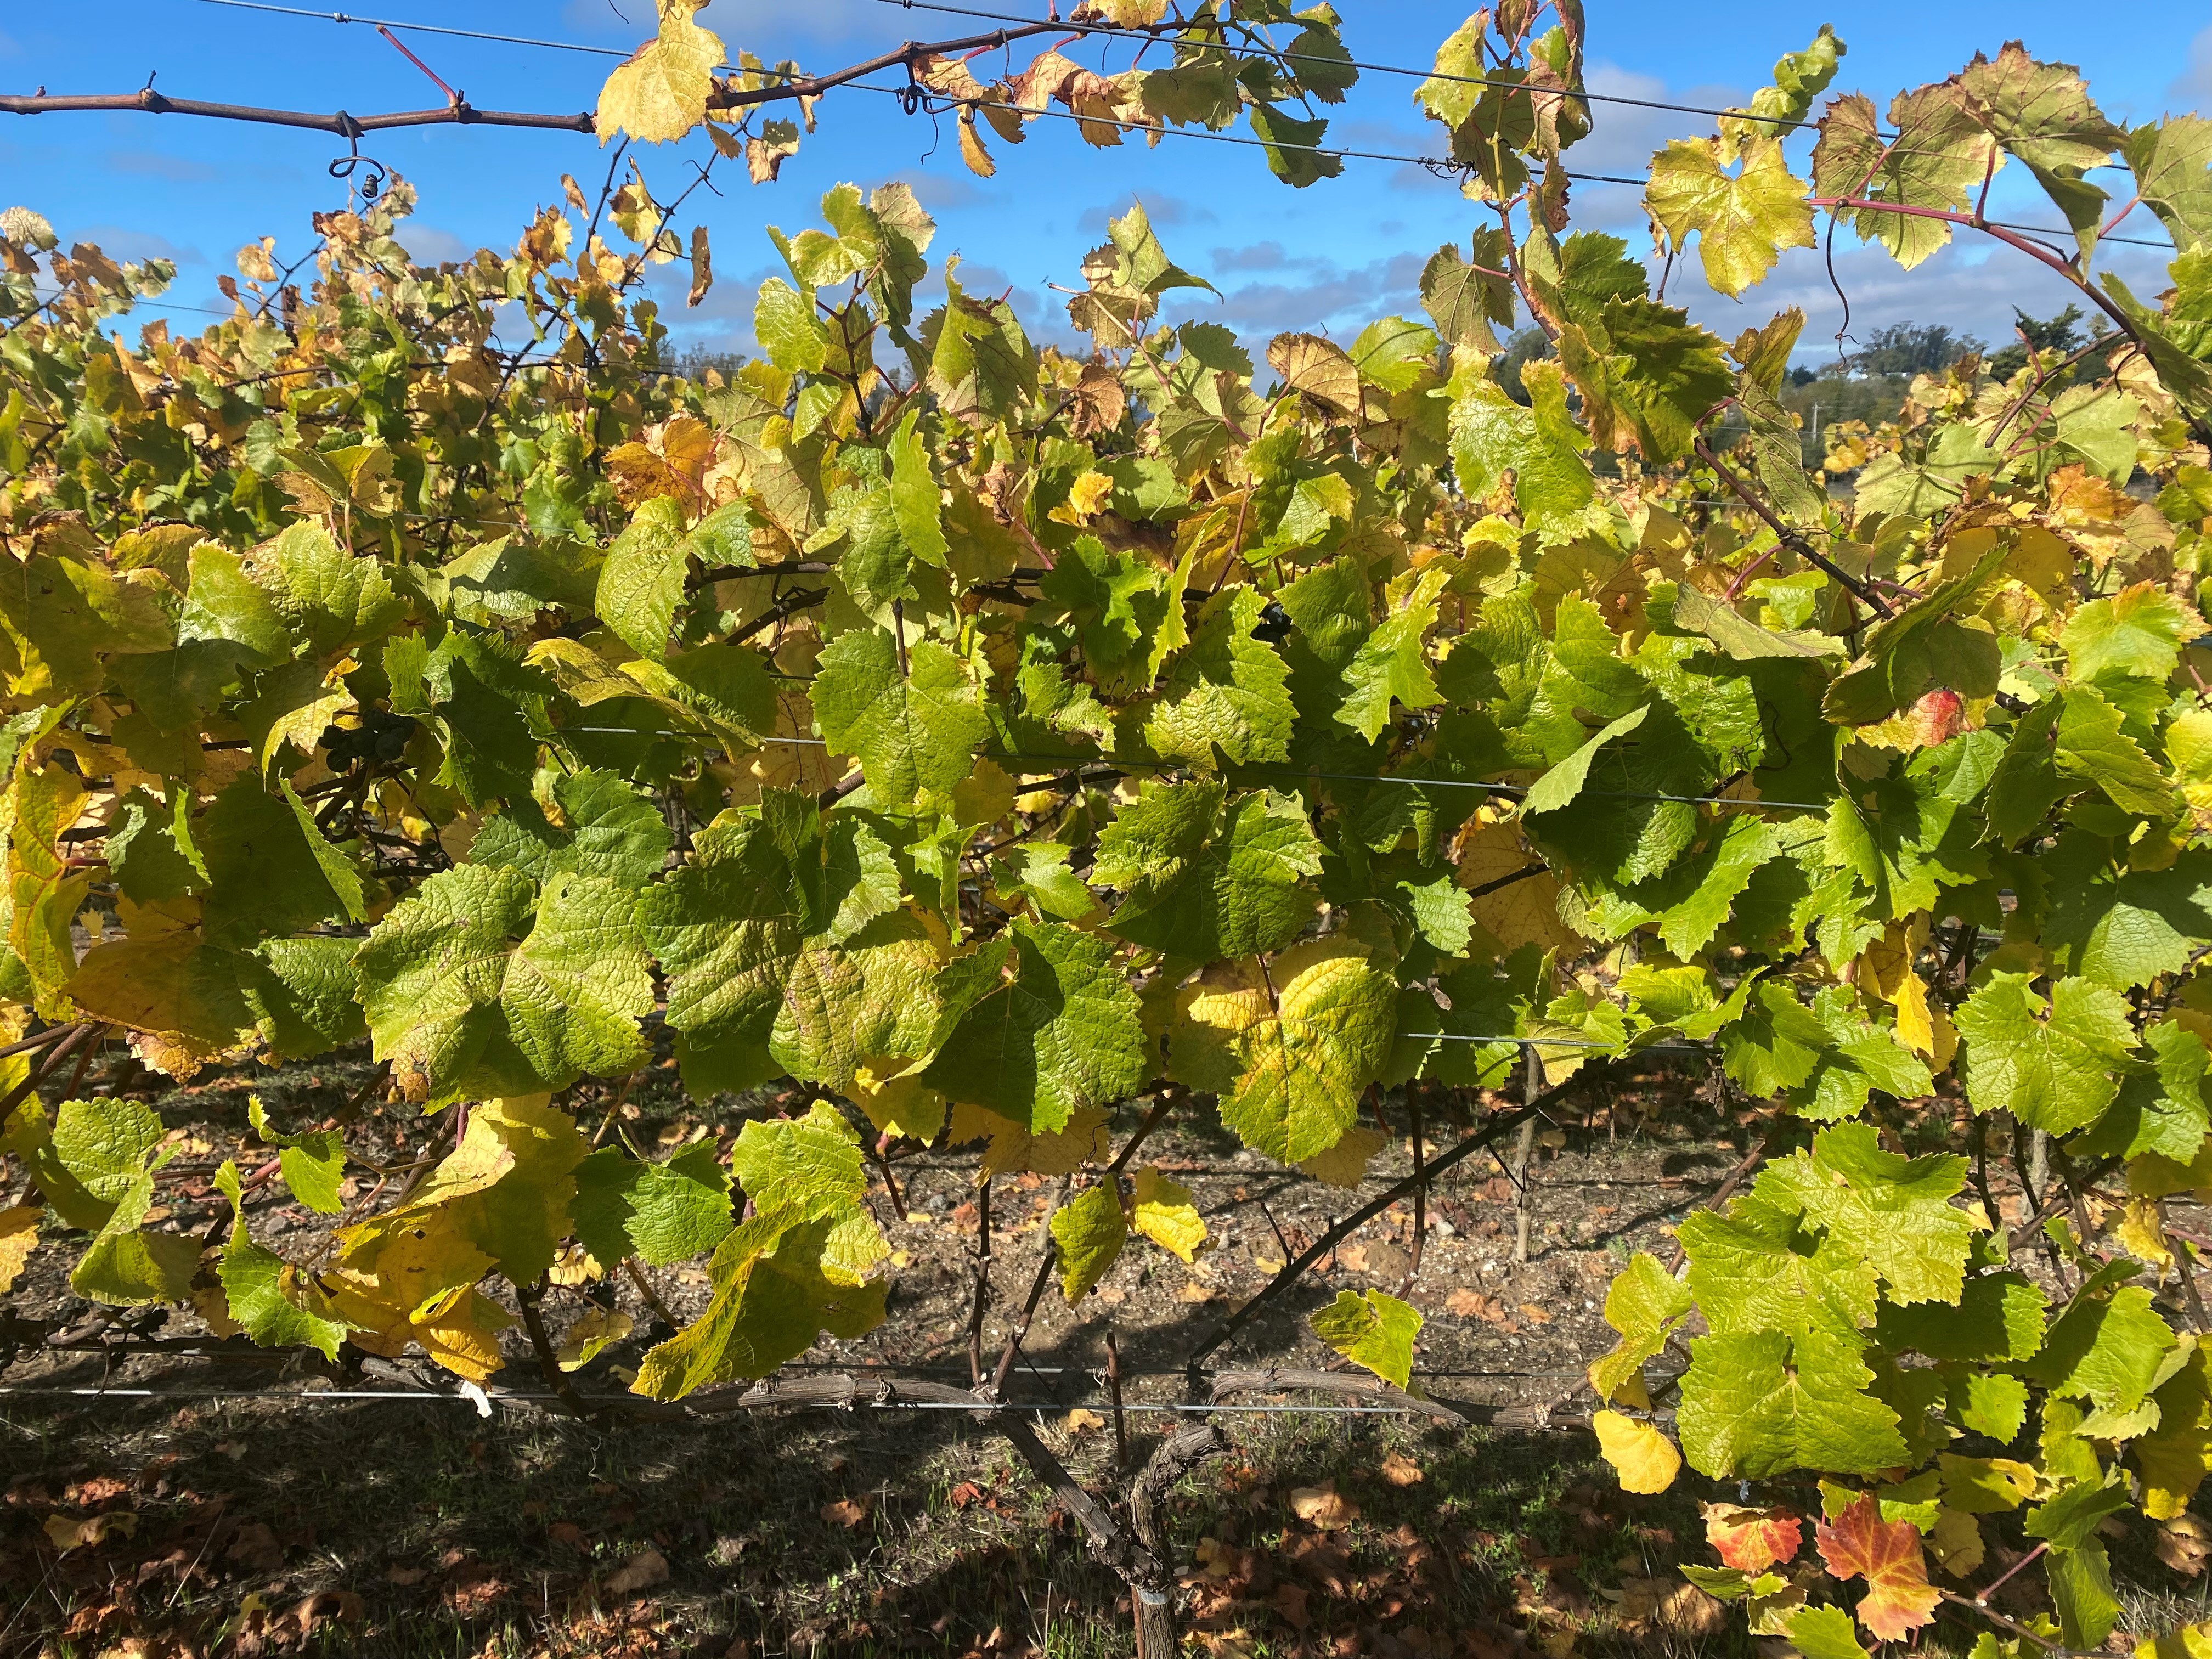
Label: No Virus